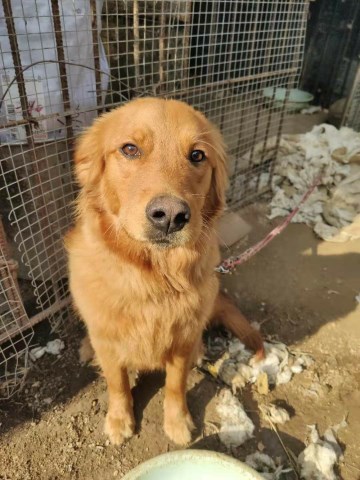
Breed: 5355-n000126-golden_retriever